Dance Fu

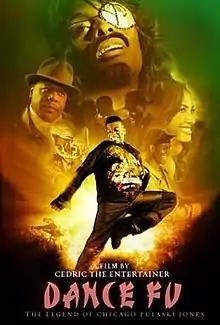

Dance Fu (also titled Chicago Pulaski Jones and Chicago Pulaski Jones: The Legend of Dance Fu) is a 2011 martial arts comedy film starring Kel Mitchell. The film was co-written and co-produced by Mitchell and directed by Cedric the Entertainer, which is his directorial debut. It was released straight to DVD on October 4, 2011. In the film, Kel plays two roles: a young dancer named Chicago Pulaski Jones and a villain named Pretty-Eyed Willy. Cedric the Entertainer makes a cameo appearance as a homicide detective. Other cast members include Katerina Graham, Affion Crockett and Tommy Davidson.